Norway at the 1960 Winter Olympics

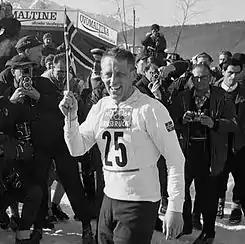
Tormod Knutsen won the silver medal in the Nordic combined event

The Nordic combined event consisted of ski jumping and cross-country skiing. It was held between 22 and 24 February at Olympic Jumping Hill. There were four Norwegian participants in the event, with Tormod Knutsen winning the silver medal.